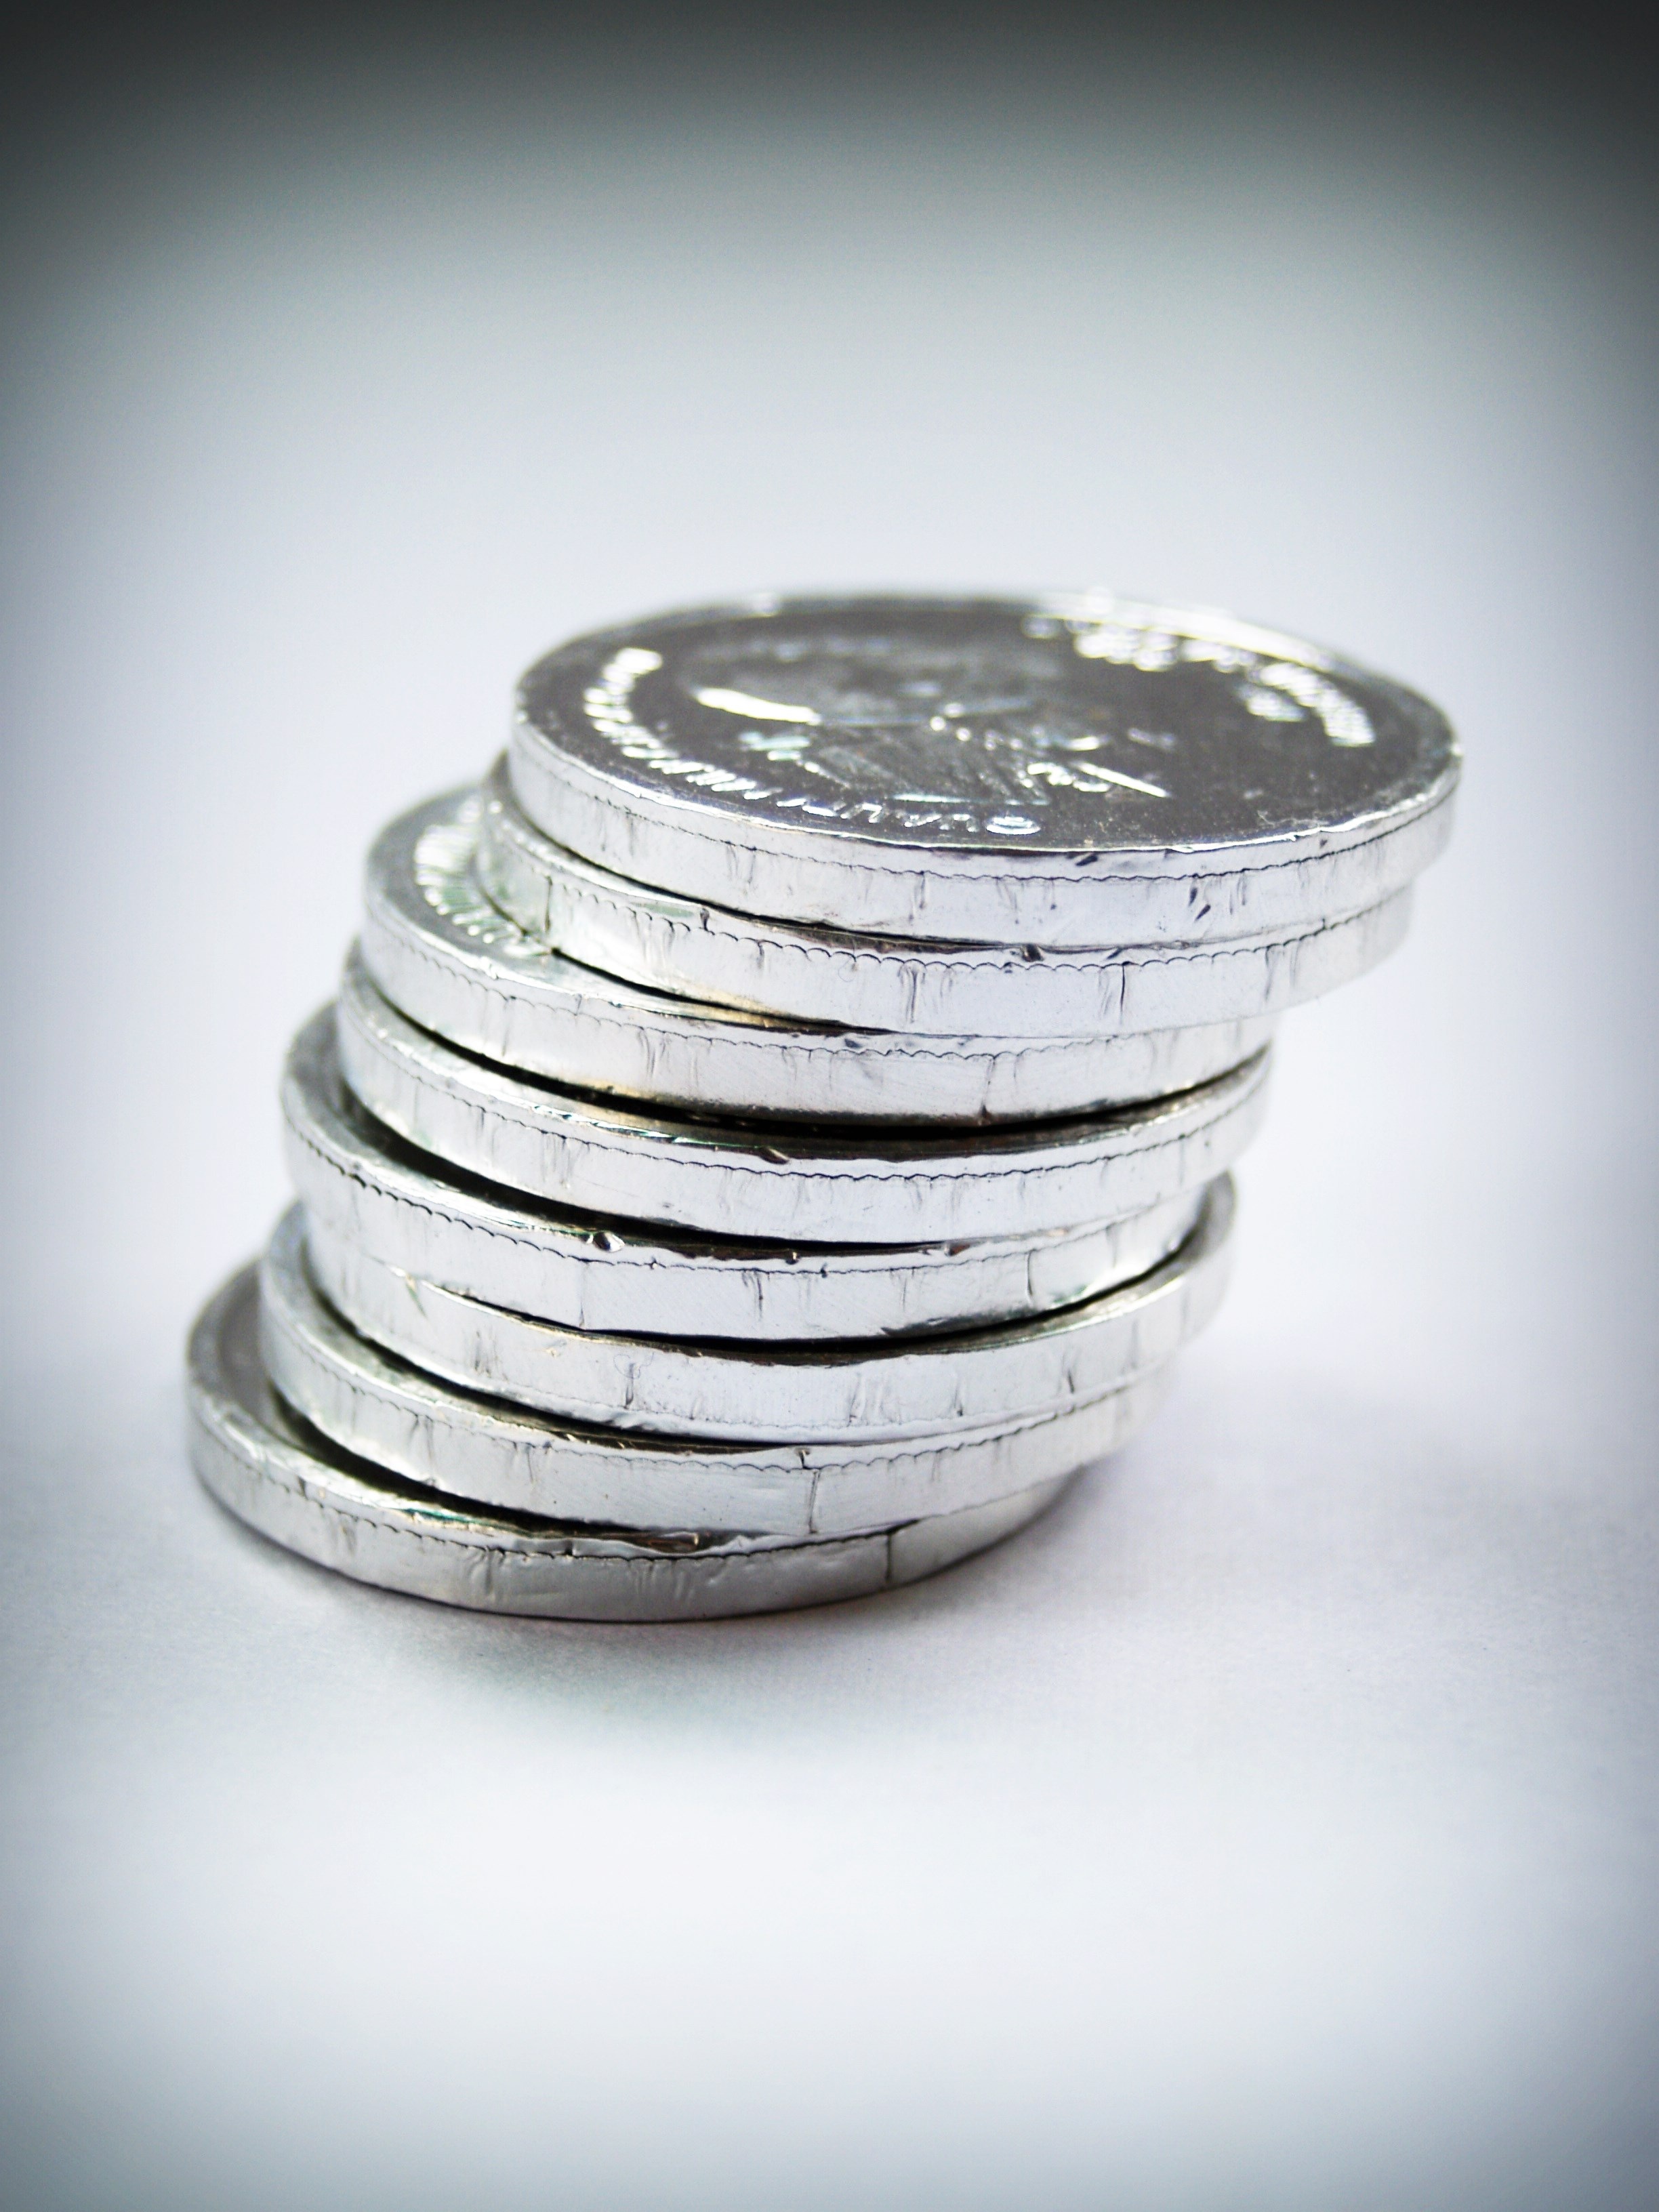
growth, white, ring, isolated, golden, column, high, tower, metal, money, business, object, close, material, chart, wedding ring, close up, jewellery, cash, bank, gold, silver, level, graph, diagram, stock, currency, coin, concept, up, change, saving, banking, rich, economy, income, financial, success, finance, wealth, profit, investment, salary, rate, platinum, fashion accessory